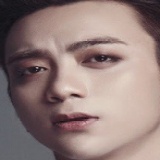
ca sĩ Soobin